Wanderer's Nightsong

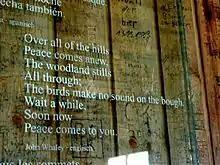
English plaque in the cabin

Wanderer's Nightsong II ("") is often considered the perhaps most perfect lyric in the German language. Goethe probably wrote it on the evening of September 6, 1780, onto the wall of a wooden gamekeeper lodge on top of the Kickelhahn mountain near Ilmenau where he, according to a letter to Charlotte von Stein, spent the night.